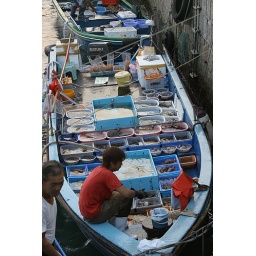
Floating fish market in Sai Kung